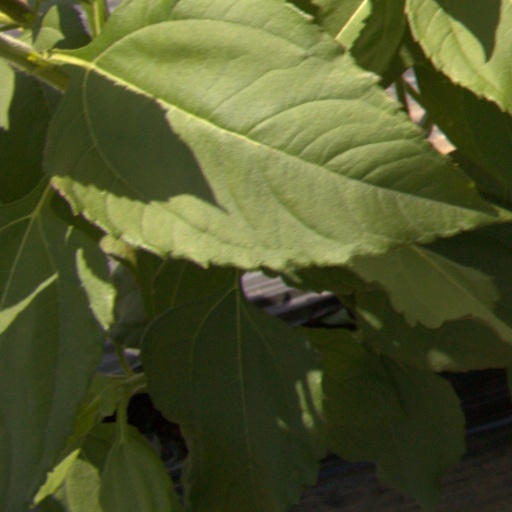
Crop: Jerusalem artichoke